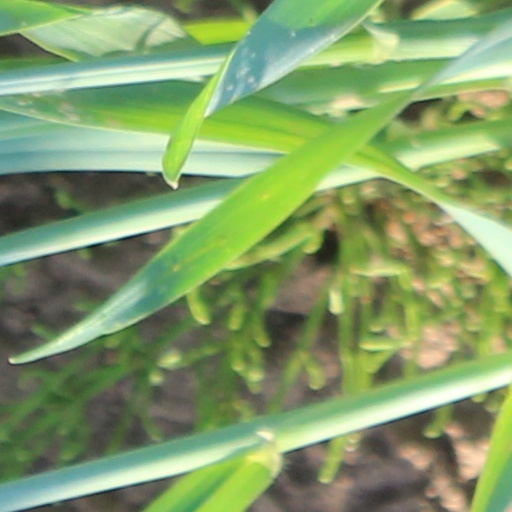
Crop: wheat